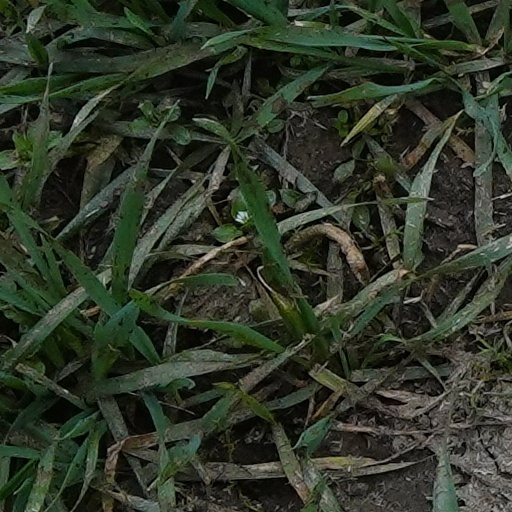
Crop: wheat